Veselin Tzinzov

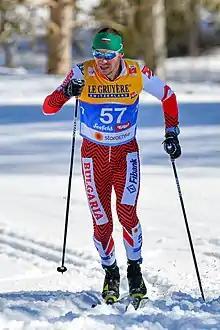
Tzinzov in February 2019

Veselin Tzinzov (born 29 July 1986) is a Bulgarian cross-country skier who has competed since 2004. At the 2010 Winter Olympics in Vancouver, he finished 50th in the 15 km event while not finishing the 30 km mixed pursuit event.